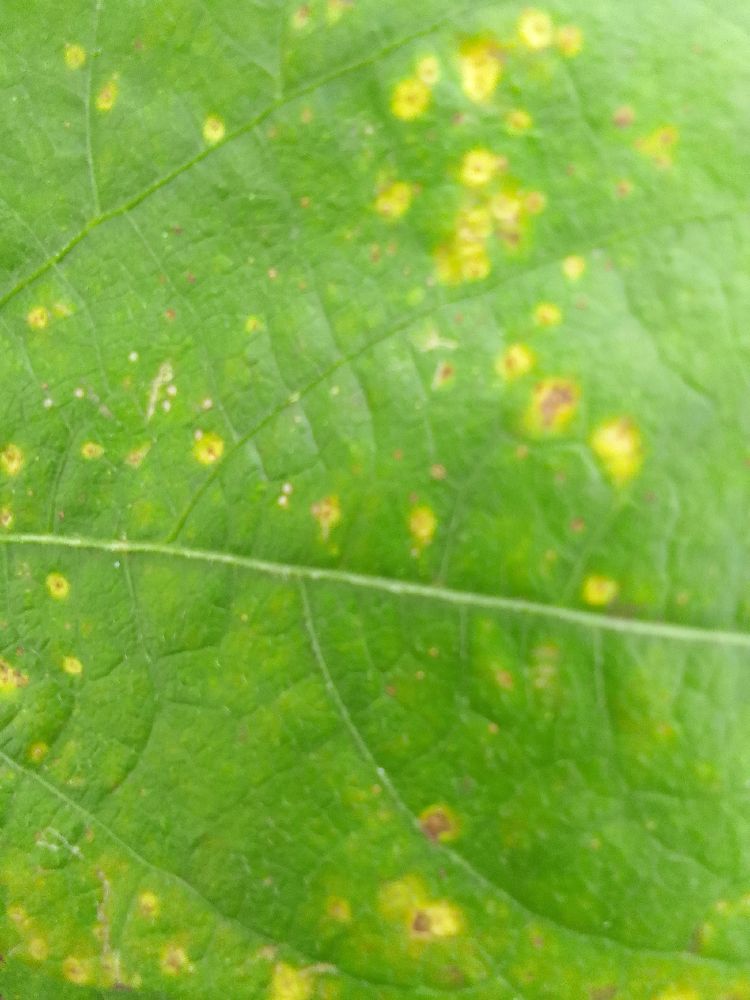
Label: rust